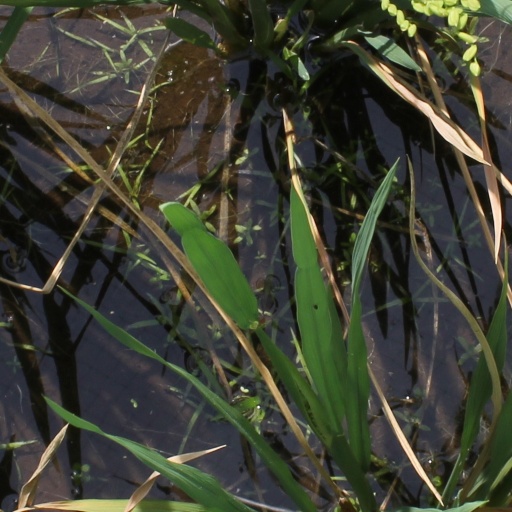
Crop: rice